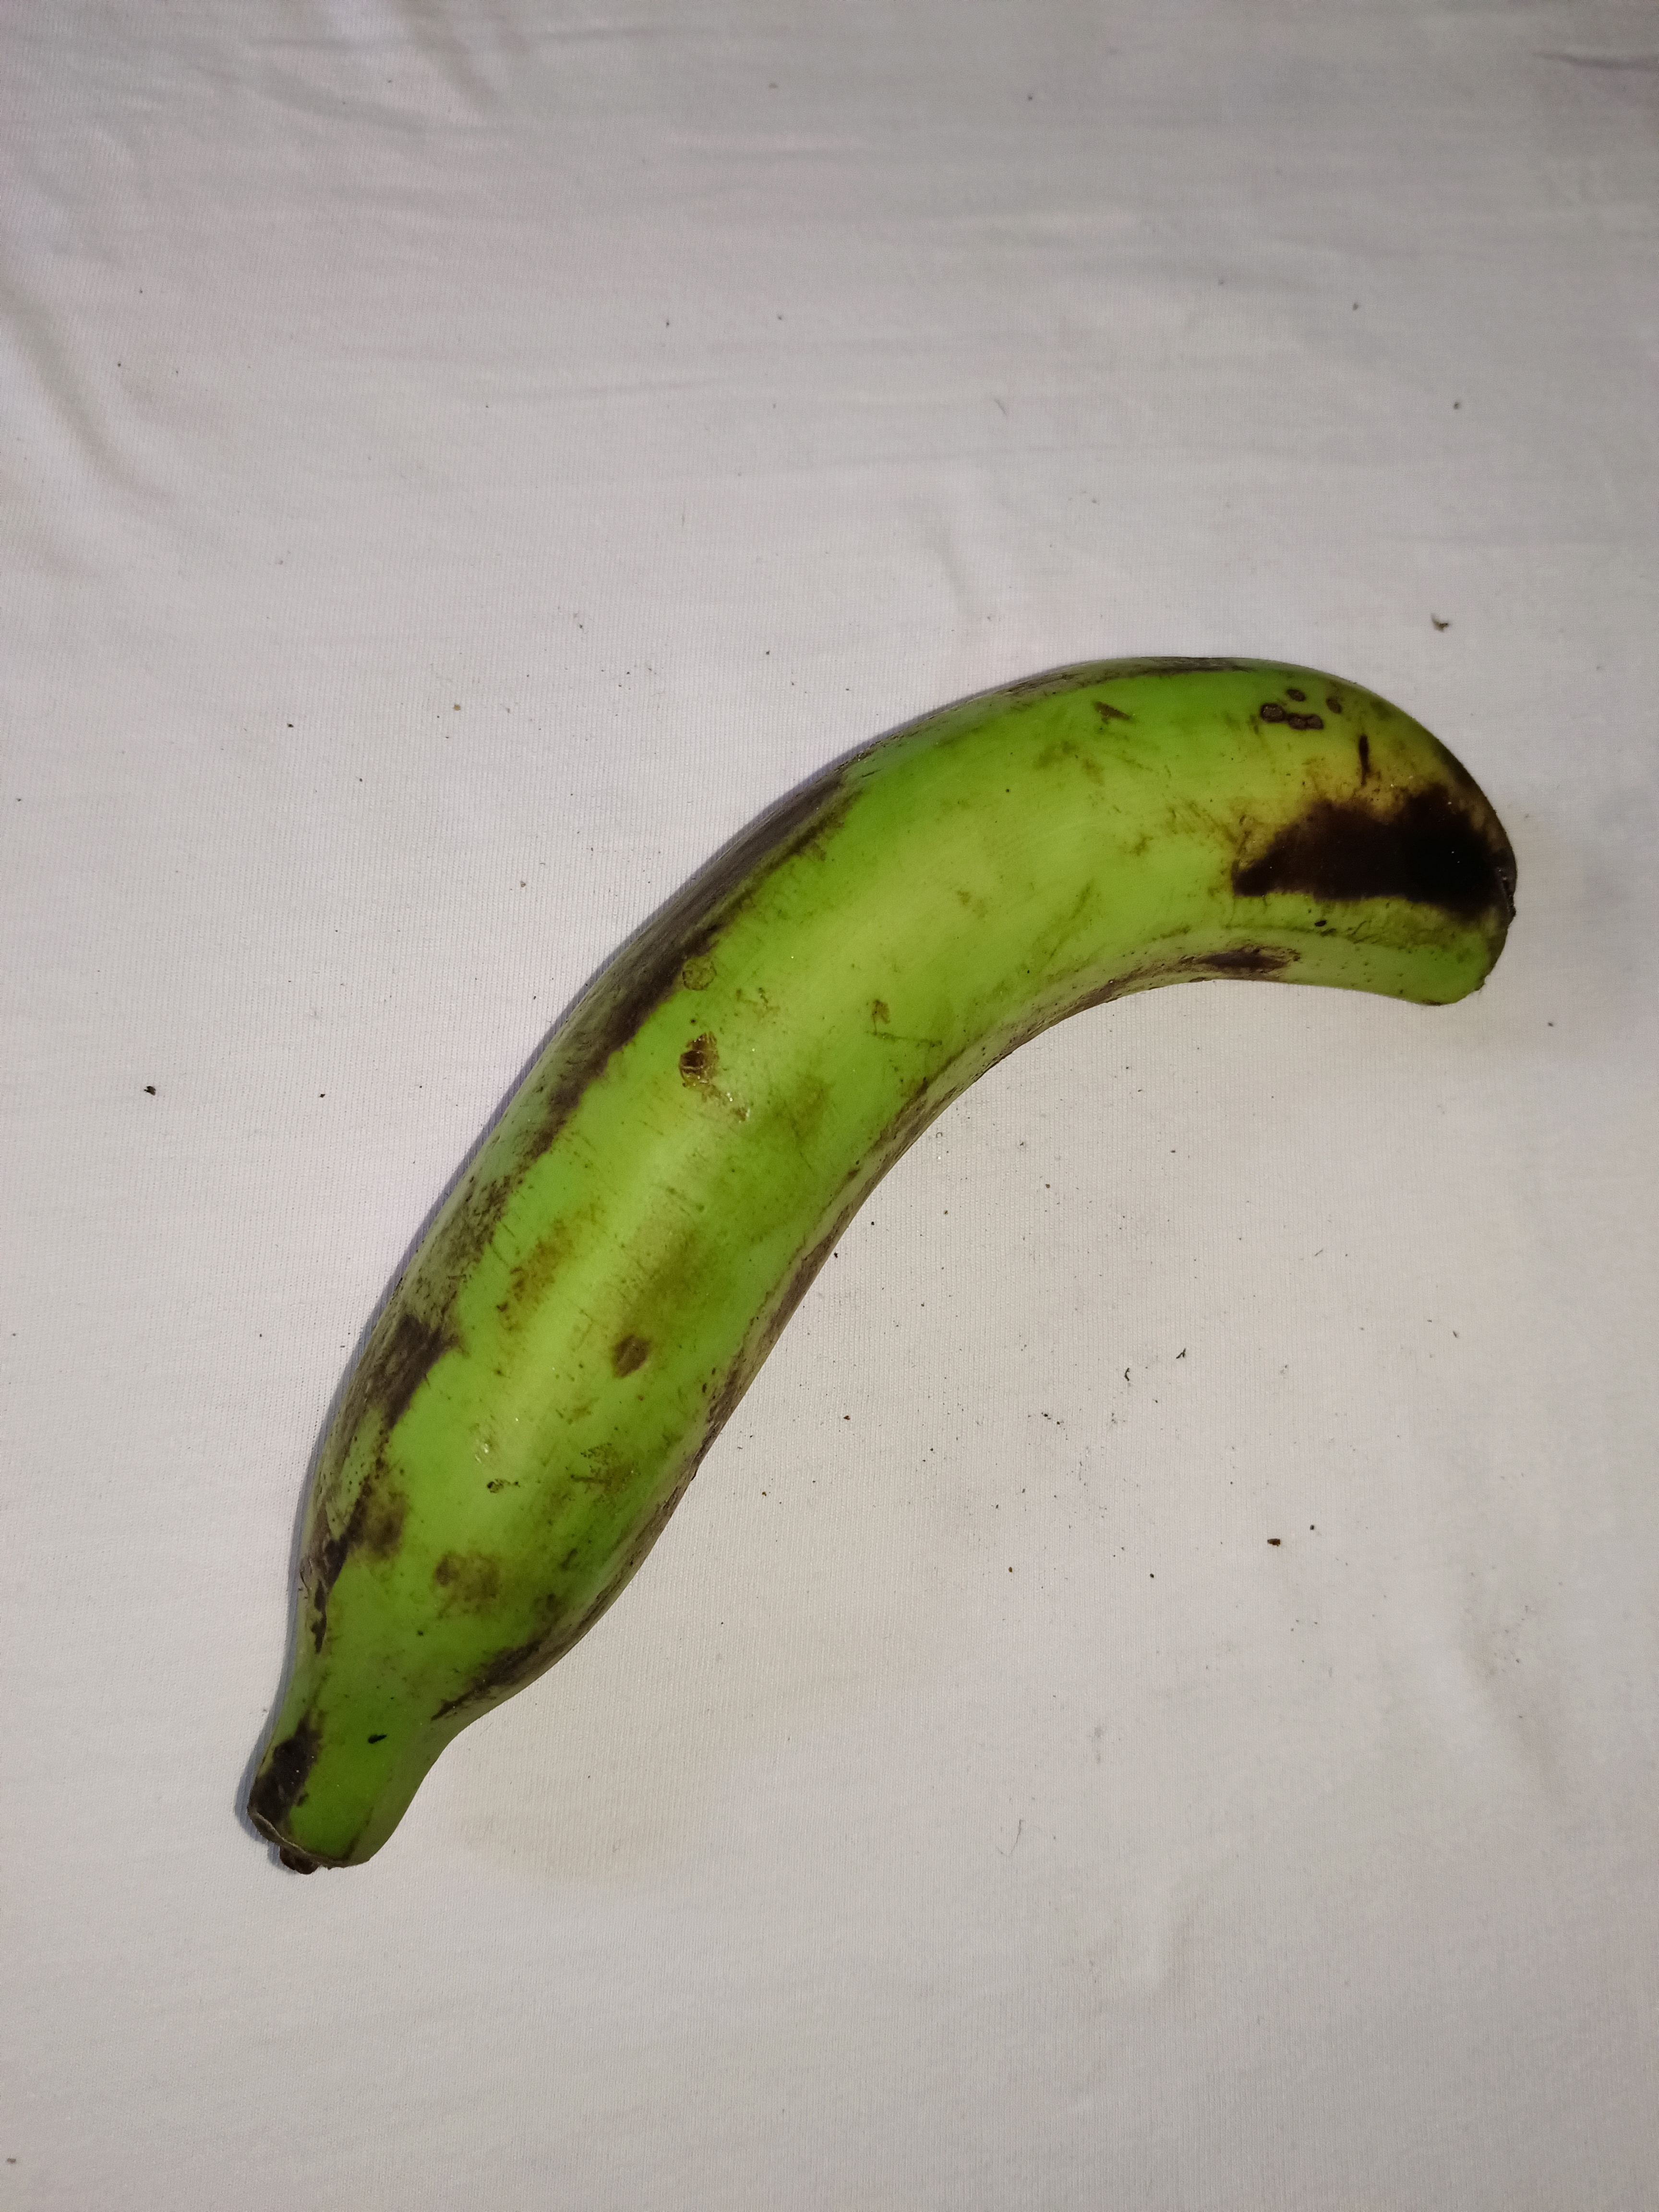
Banana variety: Shagor